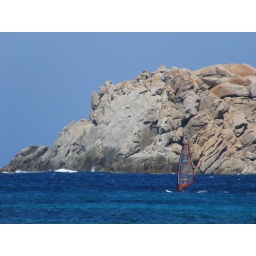
Photograph showing a man windsurfing in a beach on Capo Testa (north coast of the island of Sardinia, Italy).